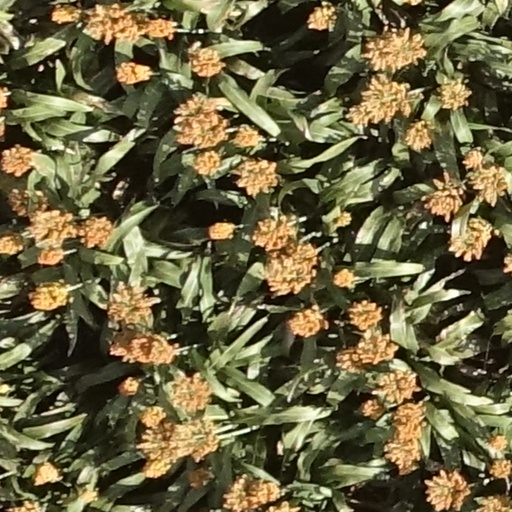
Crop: sorghum